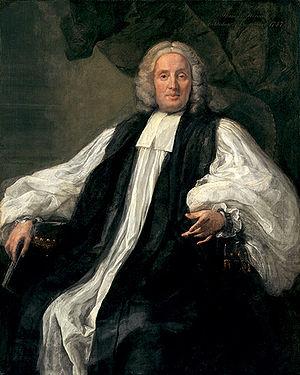
Thomas Herring est un ecclésiastique britannique. Il est successivement évêque de Bangor, archevêque d'York, puis quatre-vingt-quatrième archevêque de Cantorbéry.